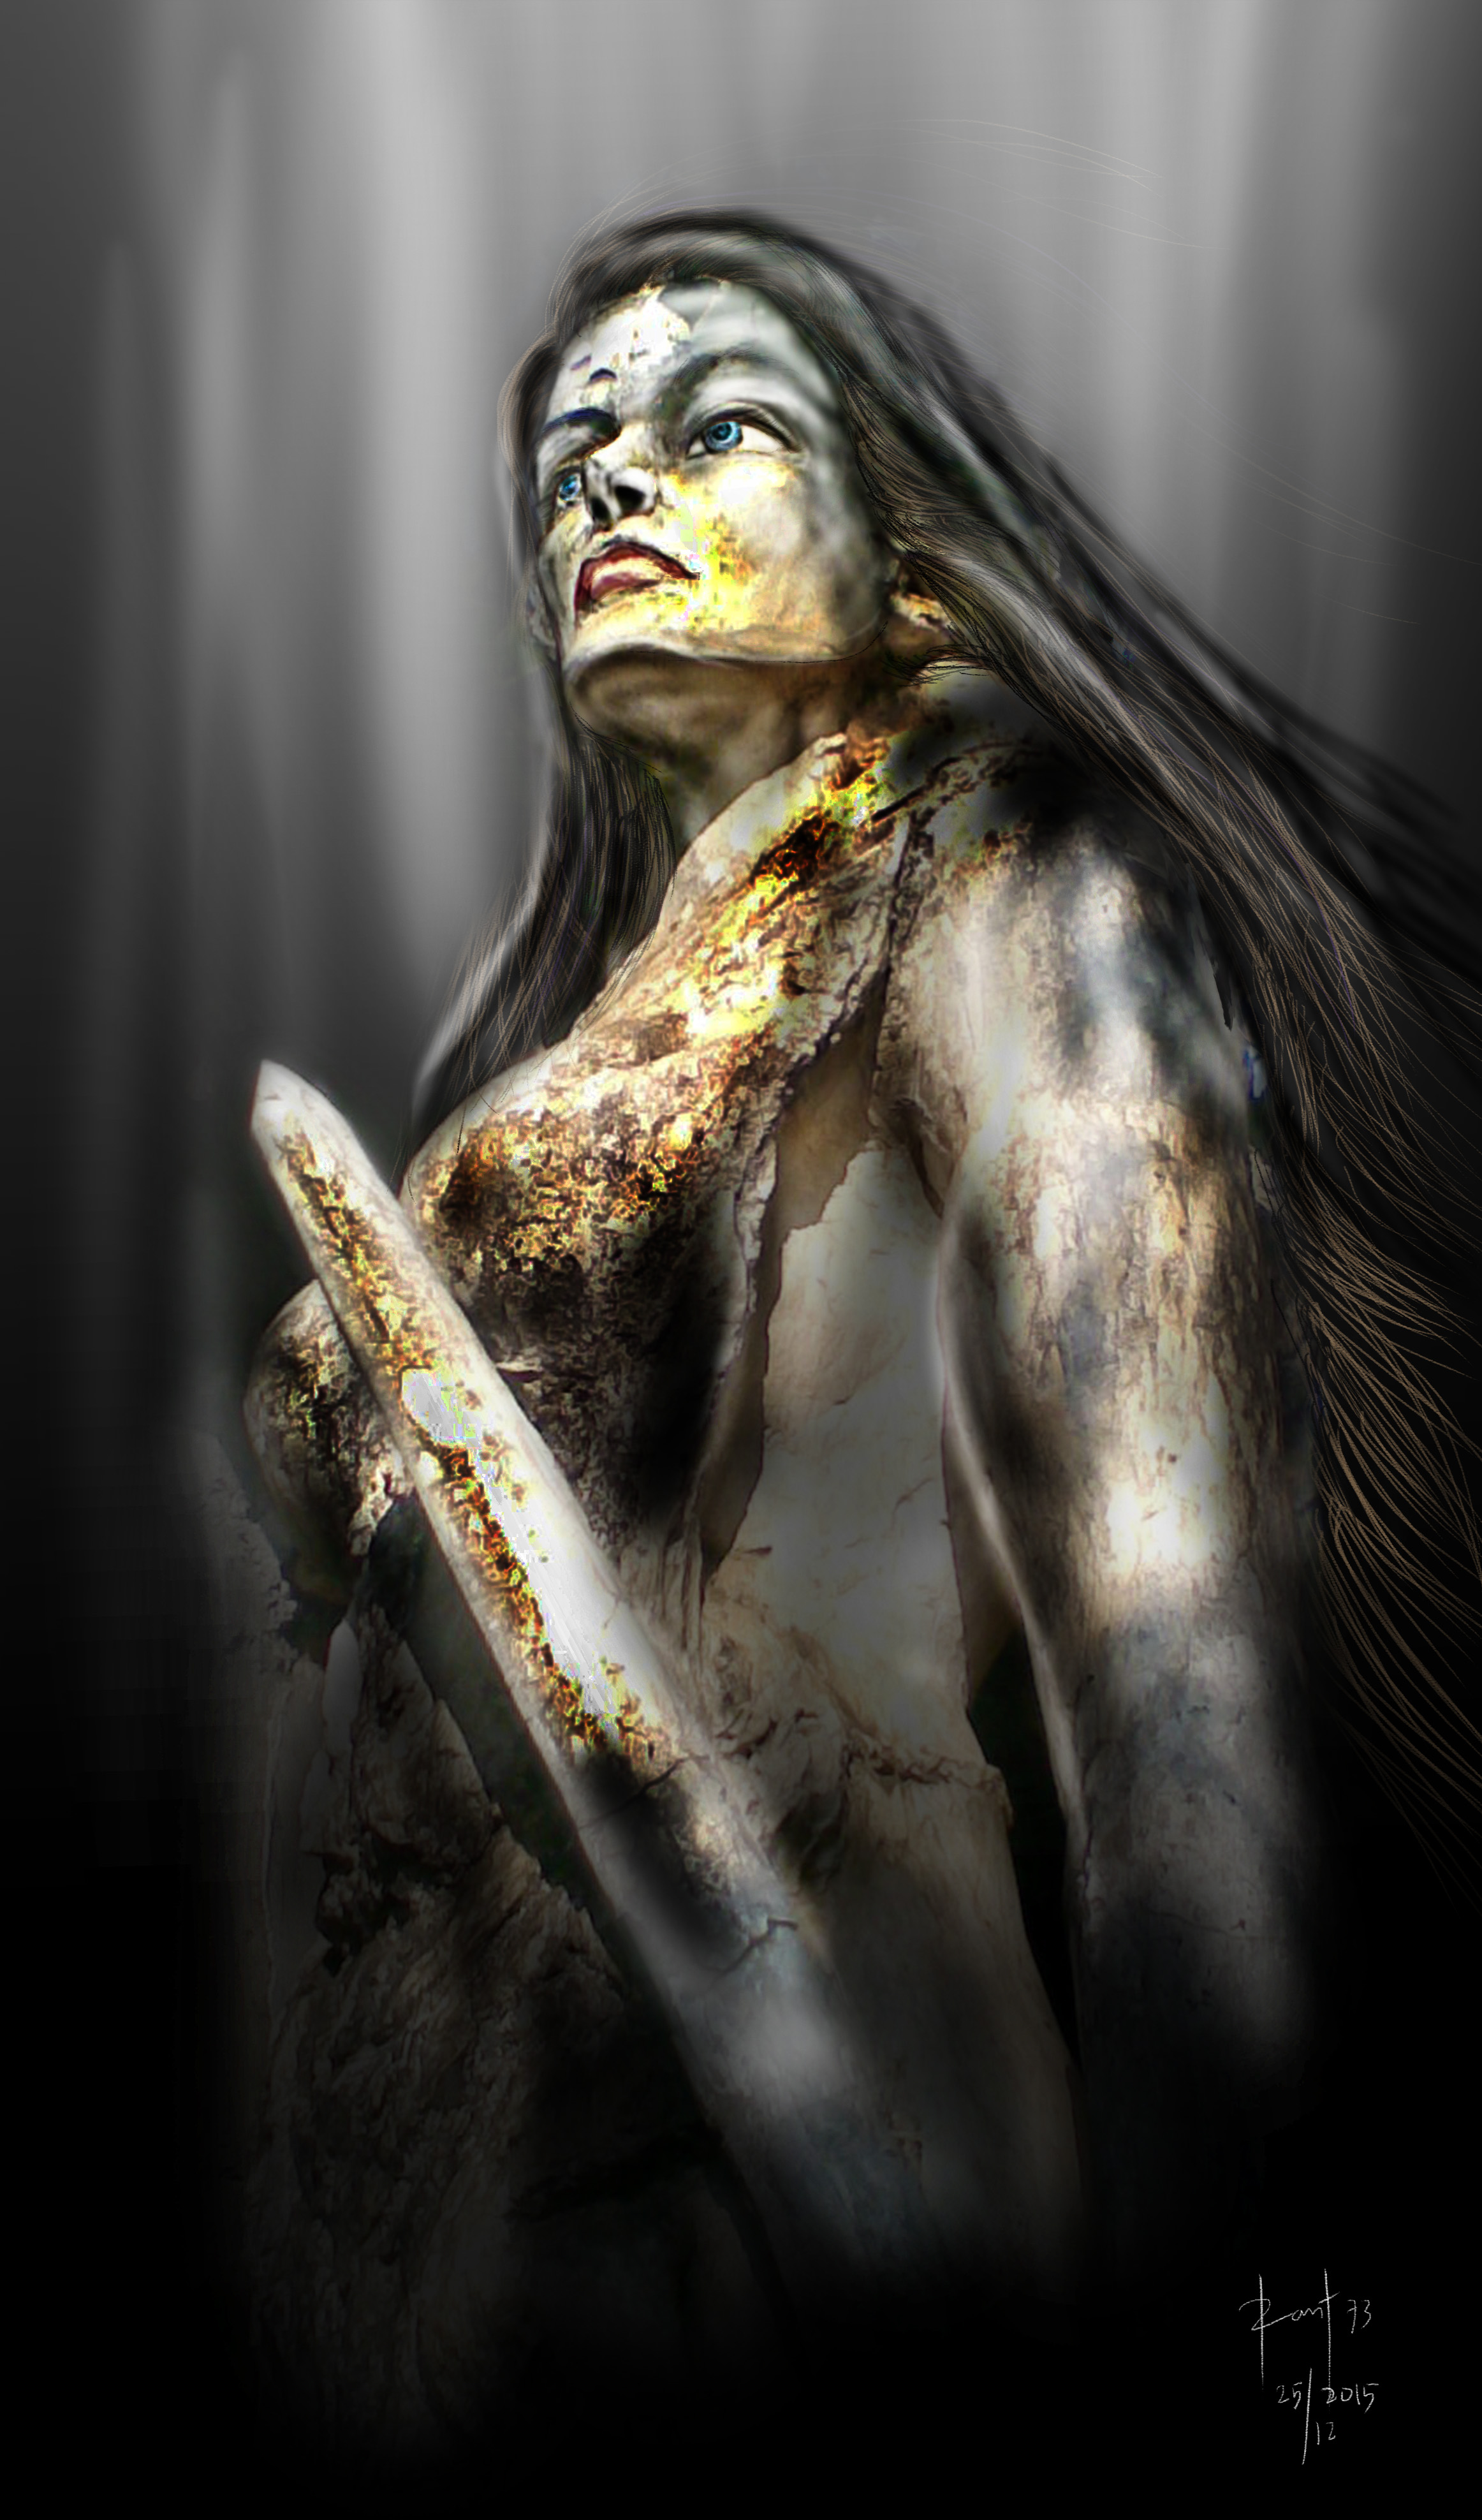
statue, darkness, painting, art, digital, mythology, fictional character, computer wallpaper